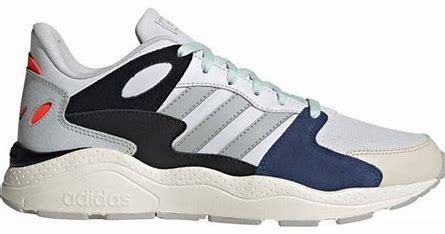
Brand: Adidas
Model: Crazychaos